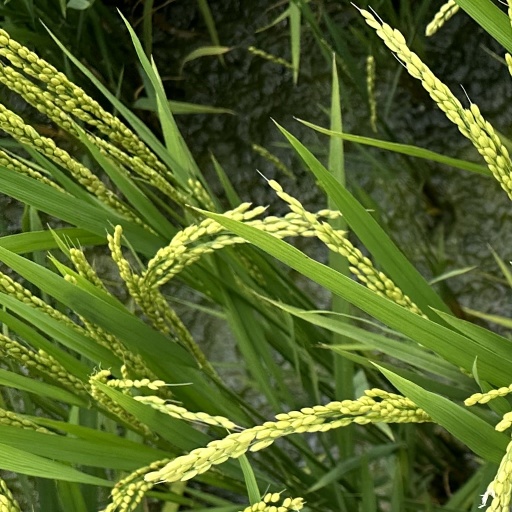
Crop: rice